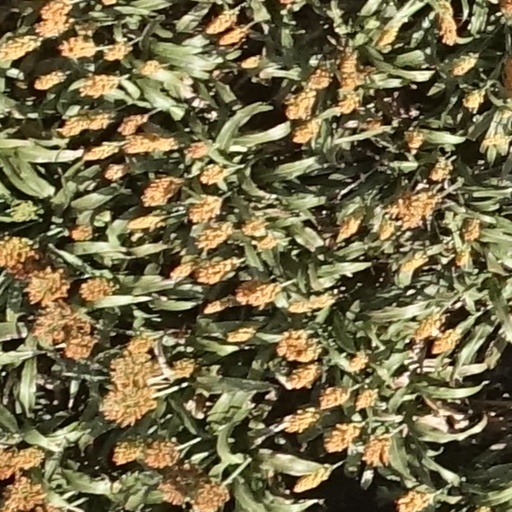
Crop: sorghum